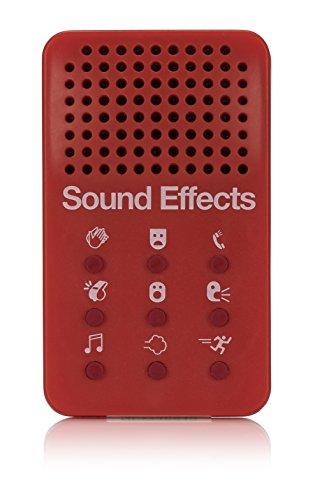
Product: NPW Small Classic Sound Effects Machine
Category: Toys & Games | Novelty & Gag Toys | Gag Toys & Practical Jokes
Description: Hand-held sound effects device with 9 loud and unmistakable sounds effects.
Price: $9.71
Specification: ProductDimensions:5.8x0.7x3.9inches|ItemWeight:2.24ounces|ShippingWeight:2.88ounces(Viewshippingratesandpolicies)|DomesticShipping:ItemcanbeshippedwithinU.S.|InternationalShipping:ThisitemcanbeshippedtoselectcountriesoutsideoftheU.S.LearnMore|ASIN:B06X43STB4|Itemmodelnumber:NPW48940|Manufacturerrecommendedage:6yearsandup|Batteries:1LR44batteriesrequired.(included)